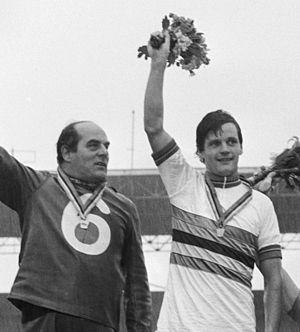
Martin Venix est un coureur cycliste néerlandais. Champion des Pays-Bas amateur du demi-fond et médaillé d'argent du championnat du monde de demi-fond amateur en 1974, il devient professionnel en août 1976. Il est champion du monde de demi-fond professionnel en 1979 et 1982, après avoir été médaillé d'argent en 1978.